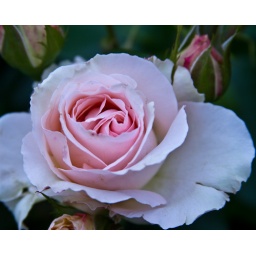
A more opened pink rose at Elizabeth Park in West Hartford, Connecticut